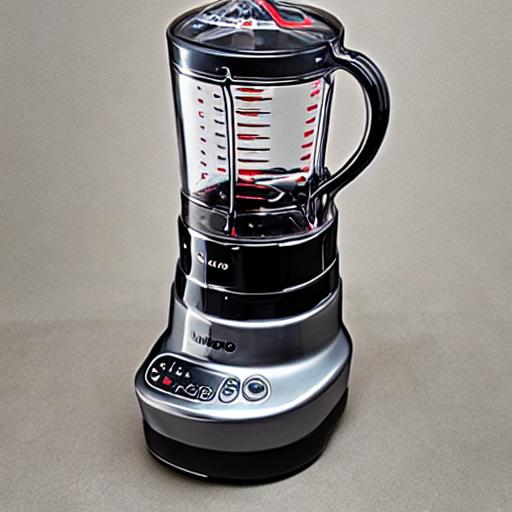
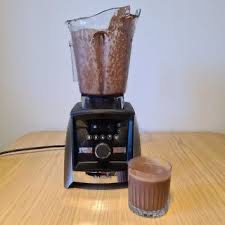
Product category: items_blender
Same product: no